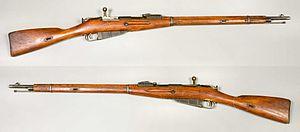
Le Mosin-Nagant, est un fusil militaire à canon rayé, à répétition manuelle, avec chargeur de cinq cartouches, utilisé par les forces armées de la Russie impériale, puis par l’Union soviétique et les différents pays du bloc de l'Est.